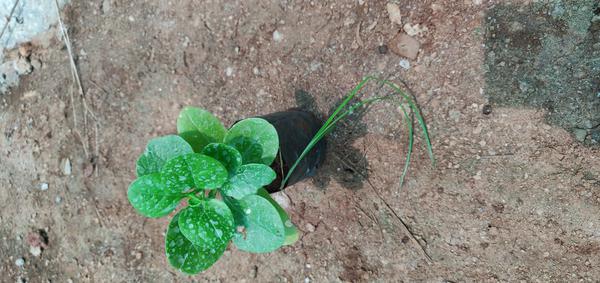
Plant: Basale